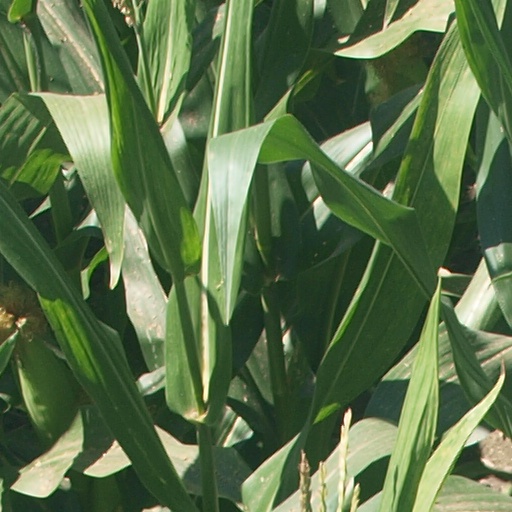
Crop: maize; corn